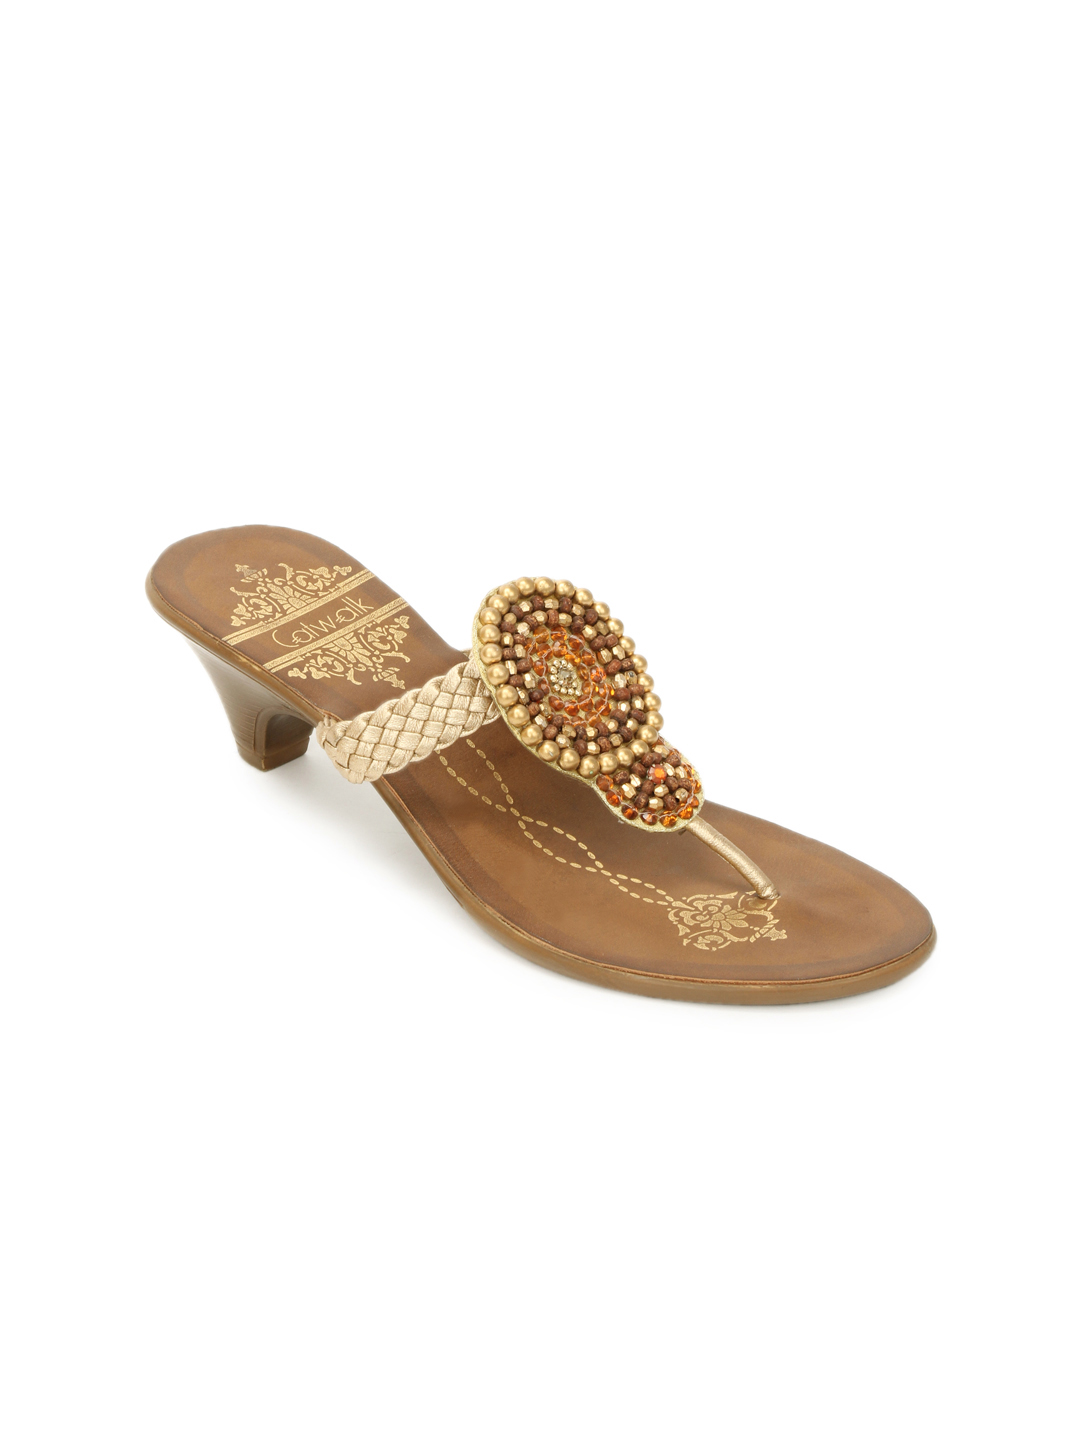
Catwalk Women Brown Heels
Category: Footwear / Shoes / Heels
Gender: Women
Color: Brown
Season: Winter 2015
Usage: Casual